Sándor Hollán Jr.

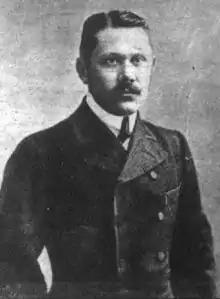
Sándor Hollán Jr.

Sándor József Hollán the Younger (6 October 1873 – 22 April 1919) was a Hungarian politician and state secretary.